AN/SQQ-89

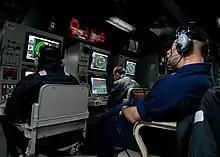
System consoles of AN/SQQ-89(V)15 onboard of

The AN/SQQ-89 Undersea Warfare Combat System is a naval anti-submarine warfare (ASW) system for surface warships developed by Lockheed Martin for the United States Navy. The system presents an integrated picture of the tactical situation by receiving, combining and processing active and passive sensor data from the hull-mounted array, towed array and sonobuoys. AN/SQQ-89 is integrated with the AEGIS combat system and provides a full range of undersea warfare (USW) functions including active and passive sensors, underwater fire control, onboard trainer and a highly evolved display subsystem. It provides detection, classification, and targeting capability to the following platforms: